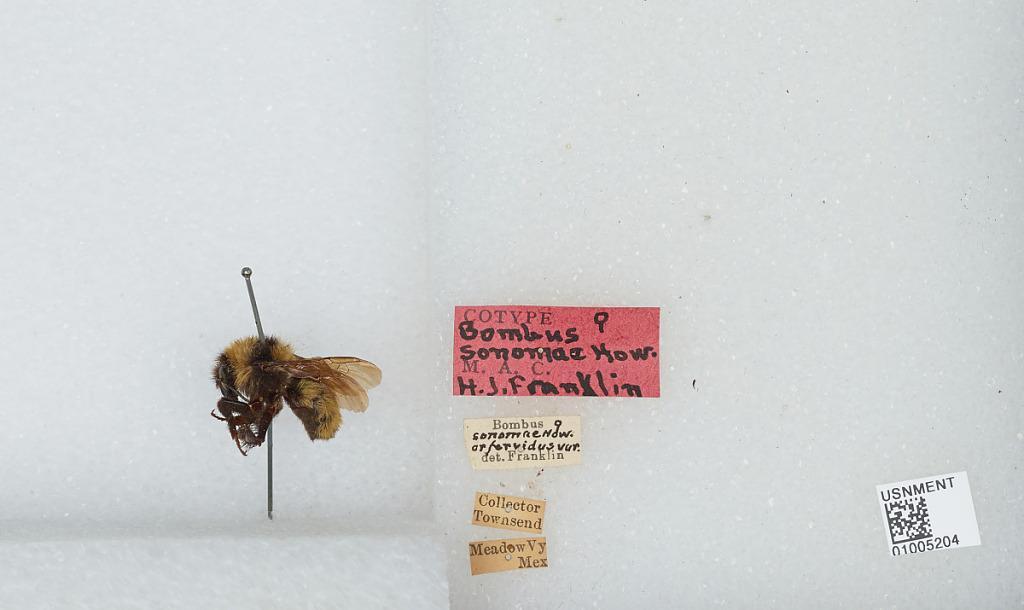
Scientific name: Bombus (Fervidobombus) fervidus fervidus (Fabricius)
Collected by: Townsend
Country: Mexico
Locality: Meadow Valley